Newtonbrook

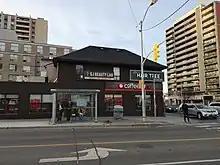
View of Newtonbrook from Drewry Avenue and Yonge Street

Newtonbrook contains a large community of Persian, Mandarin, Russian and Korean-speaking residents. English is the most spoken language of both Newtonbrook neighbourhoods, with Persian and Russian being the next most spoken languages of Newtonbrook West and Newtonbrook East, respectively.